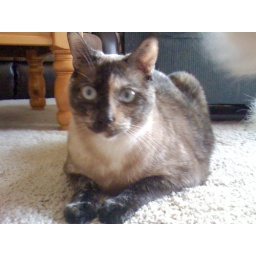
the white you see in the upper right corner is the dog coming in for the &amp;quot;attack&amp;quot;